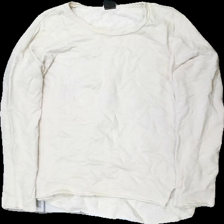
View: front
Type: Sweater
Category: Ladies
Brand: Gina Tricot
Colors: Beige, Brown
Material: 100% bomull
Pattern: Glitter
Cut: C-collar
Size: M
Season: All
Damage: nopprigt och sne söm
Damage location: middle right
Damage 2: nopprigt och sne söm
Damage 2 location: middle left
Damage 3: nopprigt
Damage 3 location: middle center
Price range: <50
Recommended usage: Export
Description: Sweater med paljetter